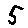
Label: 5